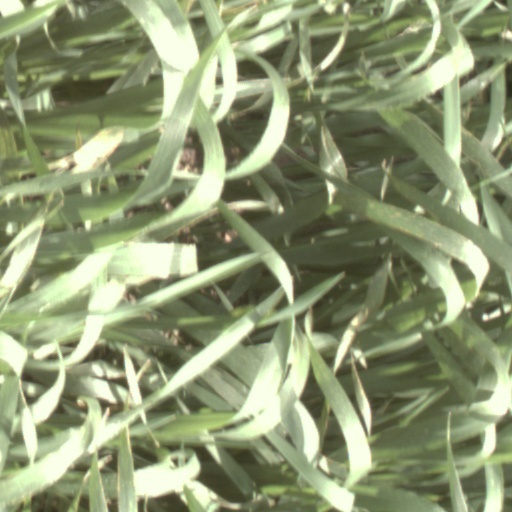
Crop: wheat